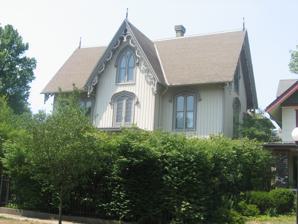
Building: Horatio Chapin House
Country: United States of America
Year built: 1857
Historic house in Indiana, United States United States historic place Horatio Chapin House U.S. National Register of Historic Places Horatio Chapin House, July 2012 Show map of Indiana Show map of the United States Location 601 Park Ave., South Bend, Indiana Coordinates 41°41′0″N 86°15′19″W / 41.68333°N 86.25528°W / 41.68333; -86.25528 Area less than one acre Built 1857 ( 1857 ) Built by Chapin, Horatio Architectural style Gothic Revival NRHP reference No. 80000064 Added to NRHP August 11, 1980 The Horatio Chapin House , or simply, the Chapin House, is a historic home located at South Bend , St. Joseph County, Indiana . It was built between 1855 and 1857 by Horatio Chapin , one of the early settlers of South Bend and the first president of the board of town trustees. The house consists of a 2 + 1 ⁄ 2 -story, cross-plan, Gothic Revival style frame dwelling, a rare example of its kind in the region. It's considered an outstanding example of Gothic Revival architecture influenced by architect Andrew Jackson Downing. It is sheathed in board and batten siding and features lancet windows and a steeply pitched cross-gable roof with an elaborately carved bargeboard. The Chapin House is widely recognized as one of the most significant homes in the state of Indiana, and in 1980 it was listed on the National Register of Historic Places . Horatio Chapin was an American pioneer and a pioneer settler of South Bend, Indiana. A native of Massachusetts, his family moved to Detroit, Michigan in 1822. In 1831, Chapin travelled by pony along Native American trails to reach a trading post known then simply as the "south bend" in the St. Joseph River of northern Indiana. He set up the first general store of the region, and also helped establish the first church and Sunday school for residents. With the incorporation of the town of South Bend in 1835, he became the first president of the board of town trustees. A businessman and later banker in both South Bend and Chicago, Chapin became one of the wealthier members of the town. In 1855, he began to develop an estate just north of the city center, which eventually developed into the Chapin Park National Historic District , where his imposing Gothic Revival mansion, now known as the Horatio Chapin House, is located. In 1867 Chapin served as the founding president of the St Joseph County Historical Society. At the time of construction, the Chapin House was located just outside the city on land that became known as Chapin's Park or Chapin's Grove. The estate extended from present-day Navarre street to the St Joseph River. Chapin had lived in the house only five years when, in 1862, he moved to Chicago to become a manager of the private banking house of Chapin, Wheeler & Company. He retired two years later, then returned to his Gothic residence in South Bend, where he lived until his death in 1871. Following Chapin's death, the property was divided between two children along the estate's old carriage road, which became Park Avenue. Chapin's children further divided their respective properties, contributing to the development of a neighborhood along Park Avenue. In 1888, the Chapin House was purchased by a local businessman and building contractor, Christopher Fassnacht. Fassnacht moved the Chapin house a half block to the east and south of its original location, and divided the remaining property of the estate into lots for a neighborhood. When Fassnacht moved the house, he turned it 9O degrees so that the front facade, which originally faced Navarre Street(at that time known as Perry Street), now faced Park Avenue. In addition, he remodeled the house, rebuilt the kitchen wing on the west side, and in 1910, added a glass-enclosed carport. He also added Queen Anne style shingle and clapboard siding on the first level. Fassnacht died in 1936. Today, this neighborhood comprises the core of the Chapin Park Historic District . Several homes in the district are connected to the Chapin House, including three homes built by relatives of Horatio Chapin, as well as two homes built for children of Christopher Fassnacht, all of which are still standing. References